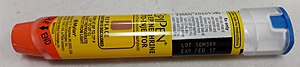
EpiPen
En EpiPen fra 2016
En EpiPen eller Epinephrine autoinjector er en pen med adrenalin, som bruges til patienter udsat for anafylaktisk shock.